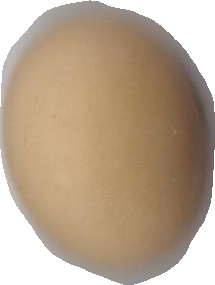
Variety: Anjasmoro